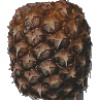
Label: Pineapple 1